Vincenza Gerosa

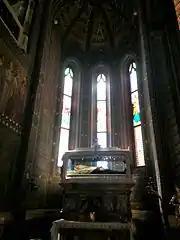
Tomb

The canonization process opened under Pope Pius X on 4 December 1906 and she became titled as a Servant of God while the confirmation of her life of heroic virtue – on 24 July 1927 – allowed for Pope Pius XI to name Gerosa as Venerable. That same pontiff beatified Gerosa and her friend Capitanio in Saint Peter's Basilica on 30 May 1926 while Pope Pius XII went on to canonize the duo on 18 May 1950.